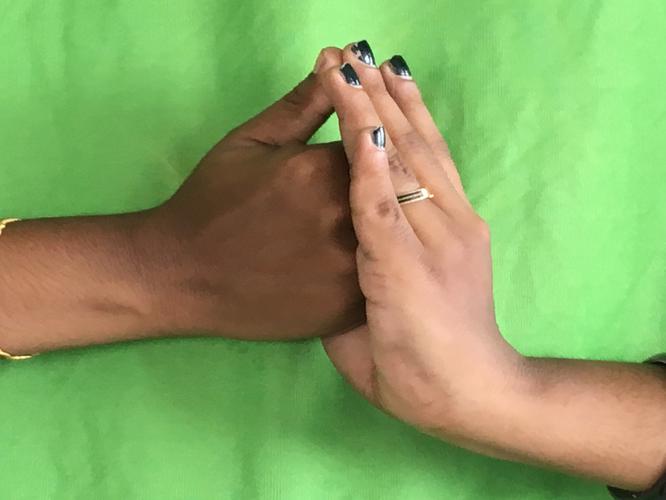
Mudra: Shanka
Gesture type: double_hand